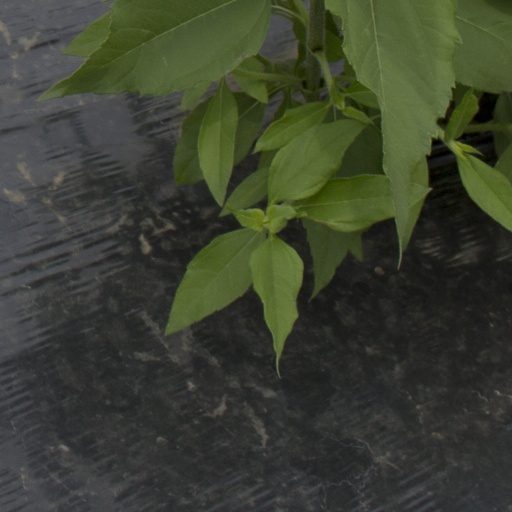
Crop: Jerusalem artichoke